Joseph Ware House

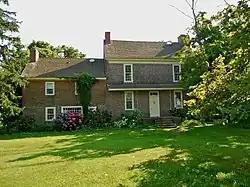

The Joseph Ware House, also known as the Joshua Thompson House and the Ware–Shourds House, is a historic house located at 134 Poplar Street in the Hancock's Bridge section of Lower Alloways Creek Township in Salem County, New Jersey. It was added to the National Register of Historic Places on January 26, 1990, for its significance in architecture, exploration/settlement, literature, military history, and politics/government.